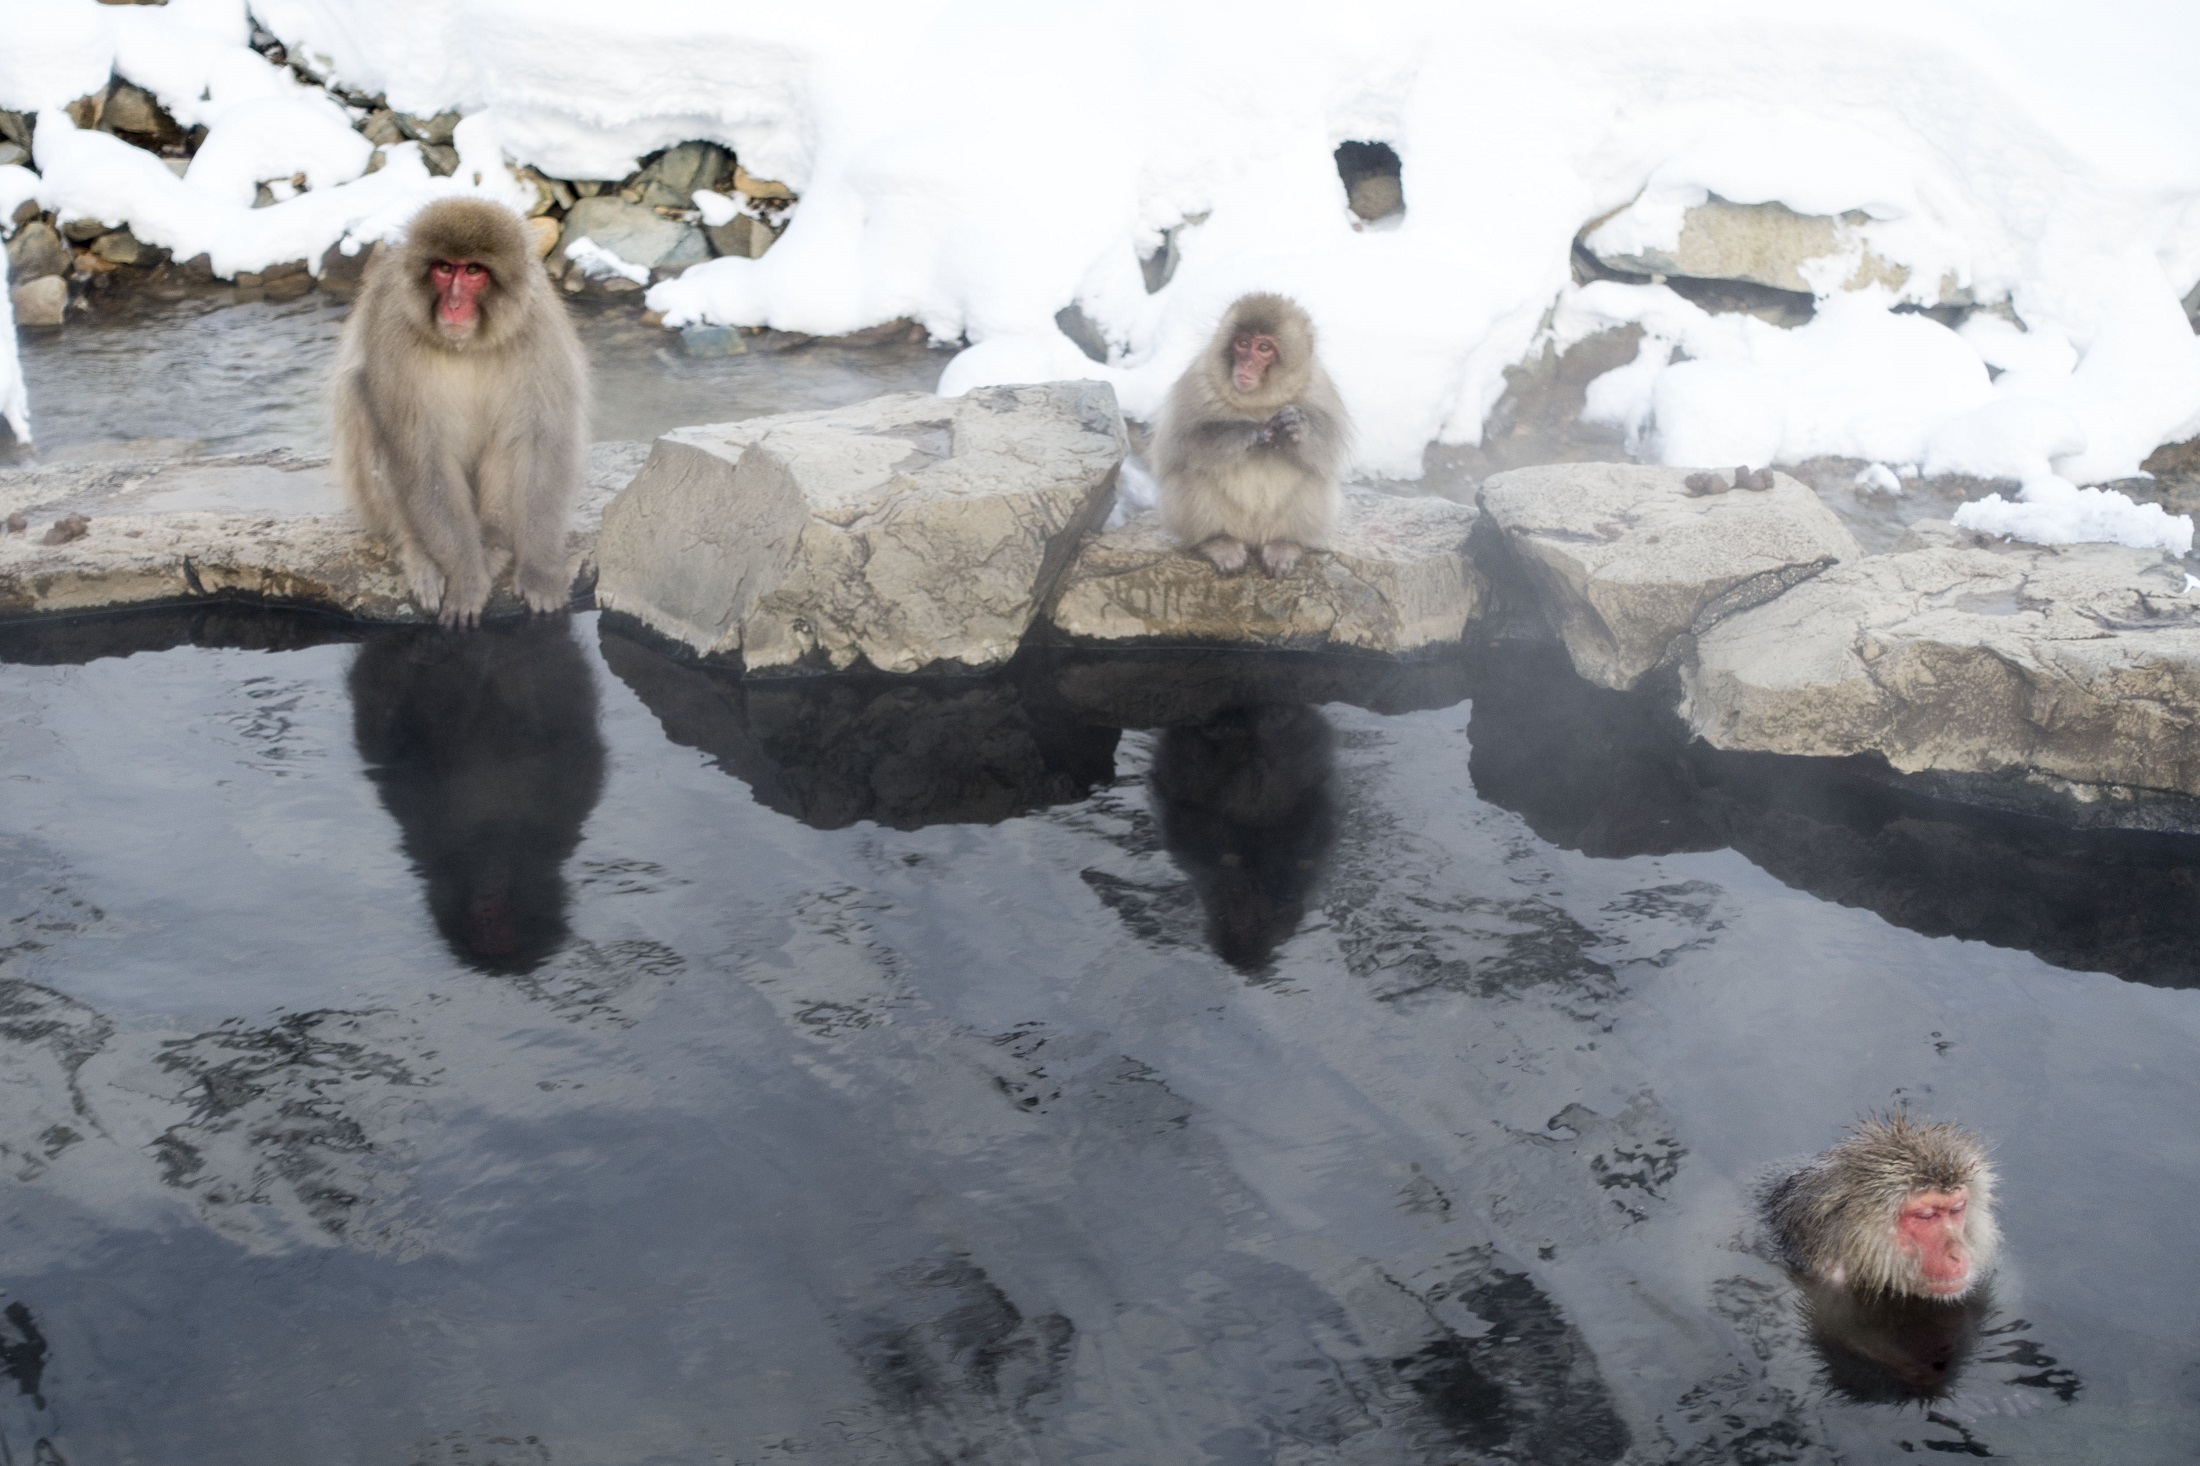
water, nature, outdoor, snow, winter, bird, animal, cute, wildlife, wild, ice, spring, attraction, arctic, japan, monkey, primate, tourists, hot, bath, bathing, thermal, troop, freezing, macaque, old world monkey, snow monkeys, japanese macaque